Question: Please indicate a possible affordance area of the bench that can be used for lying on
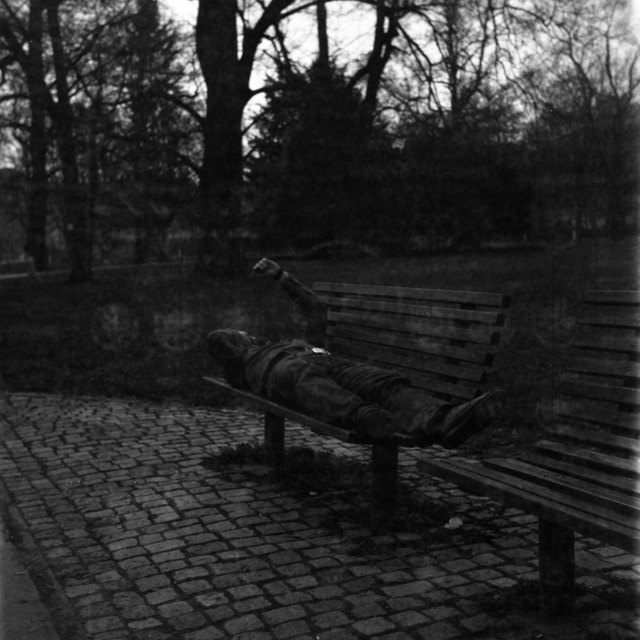
Answer: [205.965, 354.662, 450.11, 444.082]